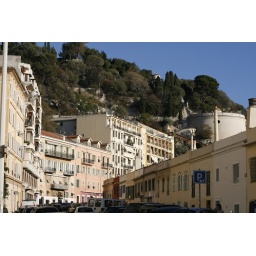
castle on the hill above old Nice